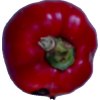
Label: red_pepper